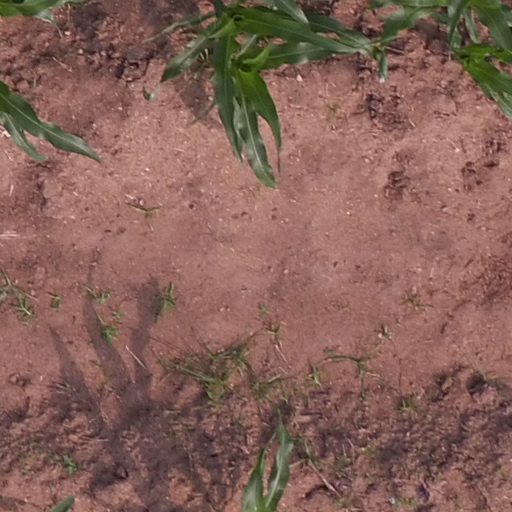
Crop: maize; corn